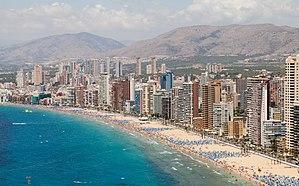
Benidorm, est une commune d'Espagne de la province d'Alicante, dans la Communauté valencienne. Elle est située dans la comarque de la Marina Baixa et dans la zone à prédominance linguistique valencienne.
La Costa Blanca est le nom donné à plus de 240 km de côte dans la province d'Alicante, en Espagne. L'industrie touristique y est fortement développée. La côte s'étend de la commune de Denia au nord, à l'arrière de laquelle se trouve la Costa de Valencia, jusqu'à Torrevieja au sud, avec la Costa Cálida. Elle regroupe la plupart des destinations touristiques dont Benidorm et Alicante. La température moyenne y est de 18 degrés Celsius.
La Communauté valencienne est l'une des dix-sept communautés autonomes d'Espagne et une région historique de la péninsule Ibérique, également connue sous l'appellation traditionnelle de Pays valencien, ou simplement Valence. Son territoire correspond, à quelques petites différences près, à celui de l'ancien royaume de Valence, fondé en 1239 par Jacques Iᵉʳ d'Aragon.